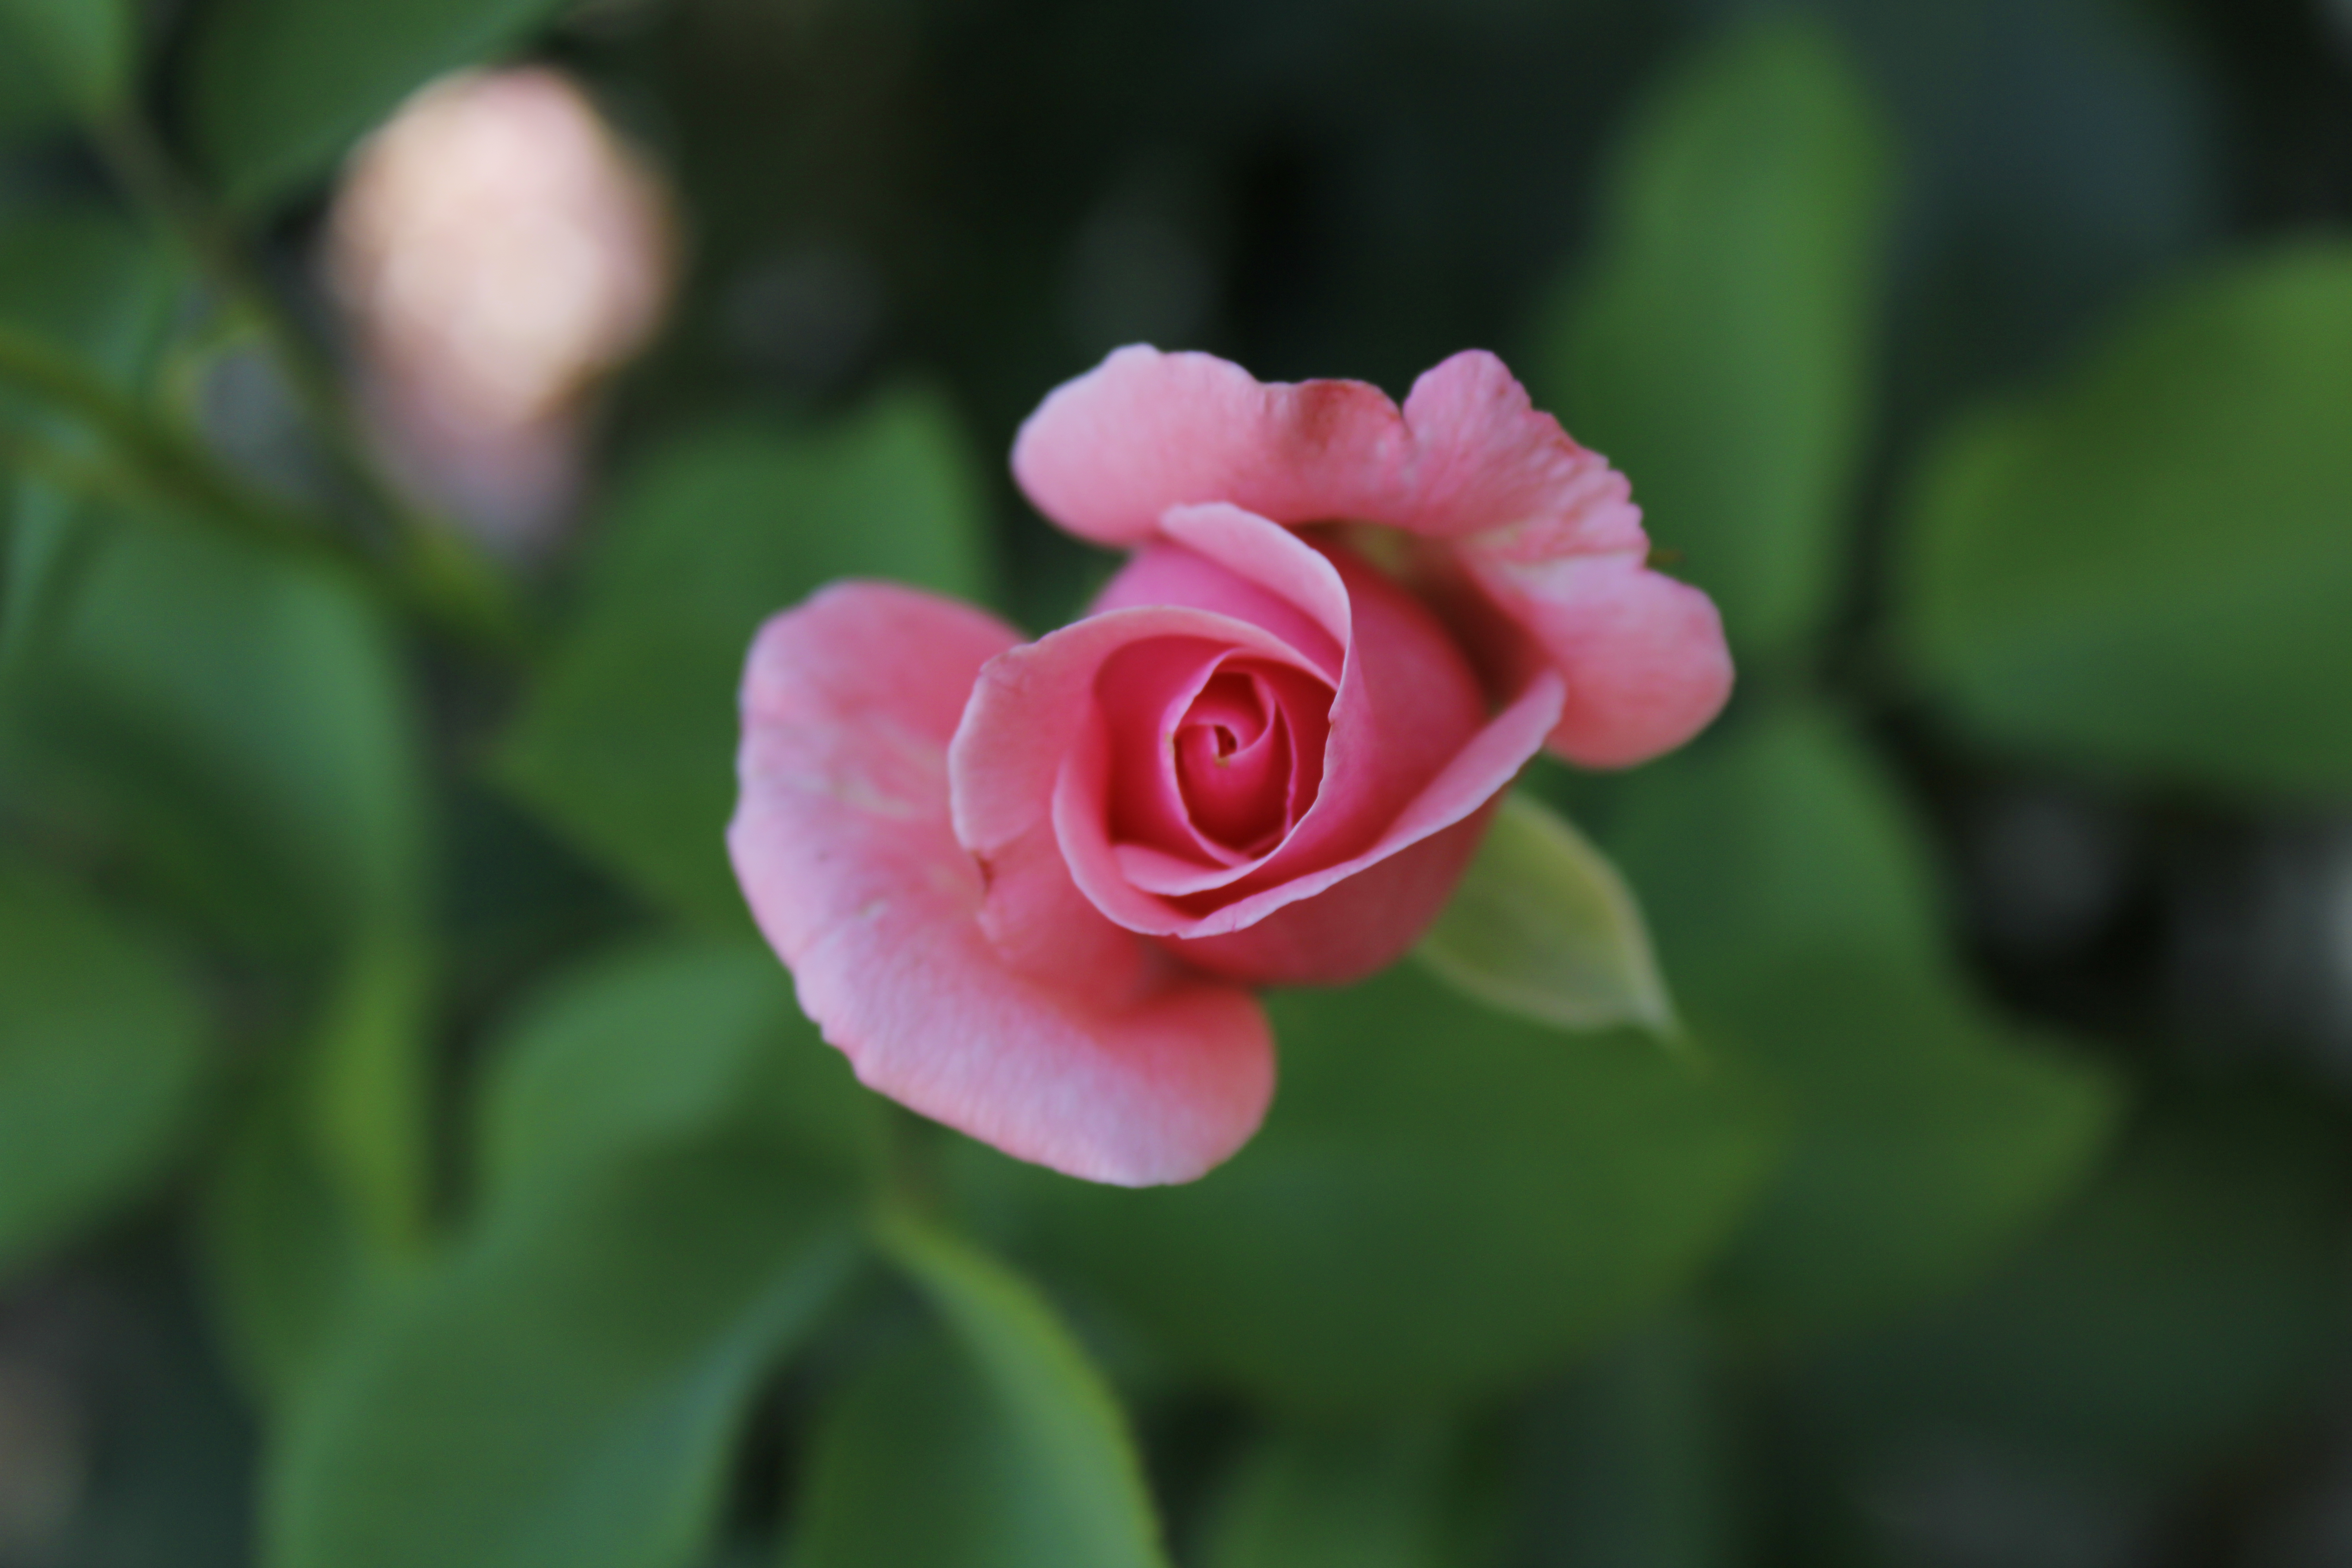
rose, flower, plant, petal, Hybrid tea rose, terrestrial plant, garden roses, shrub, floribunda, annual plant, herbaceous plant, close up, flowering plant, rose order, magenta, rose family, peach, rosa centifolia, macro photography, grass, plant stem, china rose, Pedicel, perennial plant, garden, bud, Begonia family, groundcover